Rubi Rose

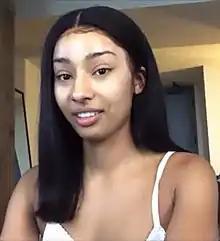
Rose in 2020

Rubi Rose Benton (born October 2, 1997) is an American rapper, internet personality and video vixen from Lexington, Kentucky. She first appeared in the music video for Migos' 2016 single "Bad and Boujee." She then pursued a recording career, first appearing on Playboi Carti's unreleased song, "On Top" in 2018. A number of follow-up singles led up to the release of her debut mixtape, "For the Streets" (2020) through the label Hitco. Despite lukewarm reception, she gained wider success in her modeling career upon joining the subscription service OnlyFans earlier that year. Rose made a cameo in Cardi B and Megan Thee Stallion's music video for their 2020 single "WAP".